United States women's national under-19 basketball team

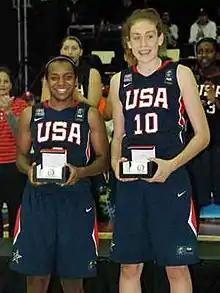
Ariel Massengale and Breanna Stewart, two of the five member named to the five-member All-FIBA U19 World Championship Team

In the next game, against Italy, the USA team started off strong, opening up a 31–13 lead early. Coach Rizzotti was happy with the team's intensity, that led to a 90–64 win over Italy. Cierra Burdick shot 5–7 from the field and hit 8 of 9 free throws to lead the team in scoring with 17 points. Her nine rebounds were a team high. The USA team shot well overall, hitting 55% of their shots. The USA team outrebounded their opponents 44–22. This win set up a match-up between the USA team and Canada, each coming into the game with spotless (5–0) records. Canada jumped out to an early 6–0 lead. Although the USA team closed the gap to 8–6, Canada extended the lead to double digits. The USA team was plagued by poor shooting, hitting only a third of their shots in the game, and ending up only marginally better, at 36%. Canada started out shooting well, over 60% in the first quarter, but would end up with a lower shooting percentage than the US at 35%. However, turnovers would be a key measure, as the USA team turned the ball over 24 times, the most of any game they played so far, leading to more shooting opportunities for the team from Canada. Ariel Massengale was the only USA player to score in double digits with 17 points. In contrast, Canada had three double-digit scorers, led by 24 points for Michelle Plouffe. Canada won the game 64–52. Both teams were still in medal contention.